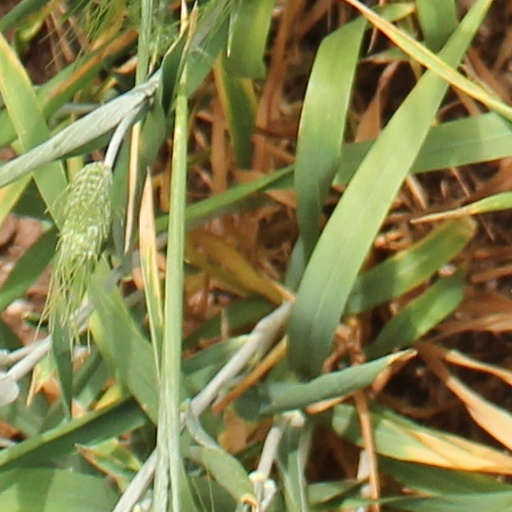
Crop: wheat